Dave Augustine

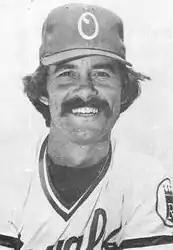
Augustine in 1980

David Ralph Augustine (born November 28, 1949) is an American former outfielder in Major League Baseball who played for the Pittsburgh Pirates during the 1973 and 1974 baseball seasons. He was drafted by the Cleveland Indians out of Miami Dade College in the 33rd round of the 1968 MLB June Amateur Draft.